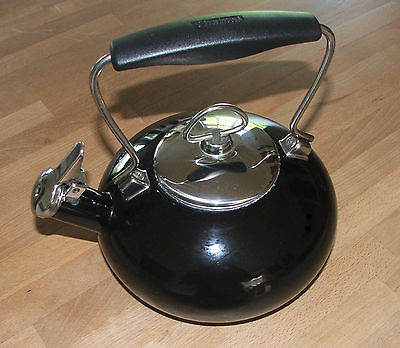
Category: kettle